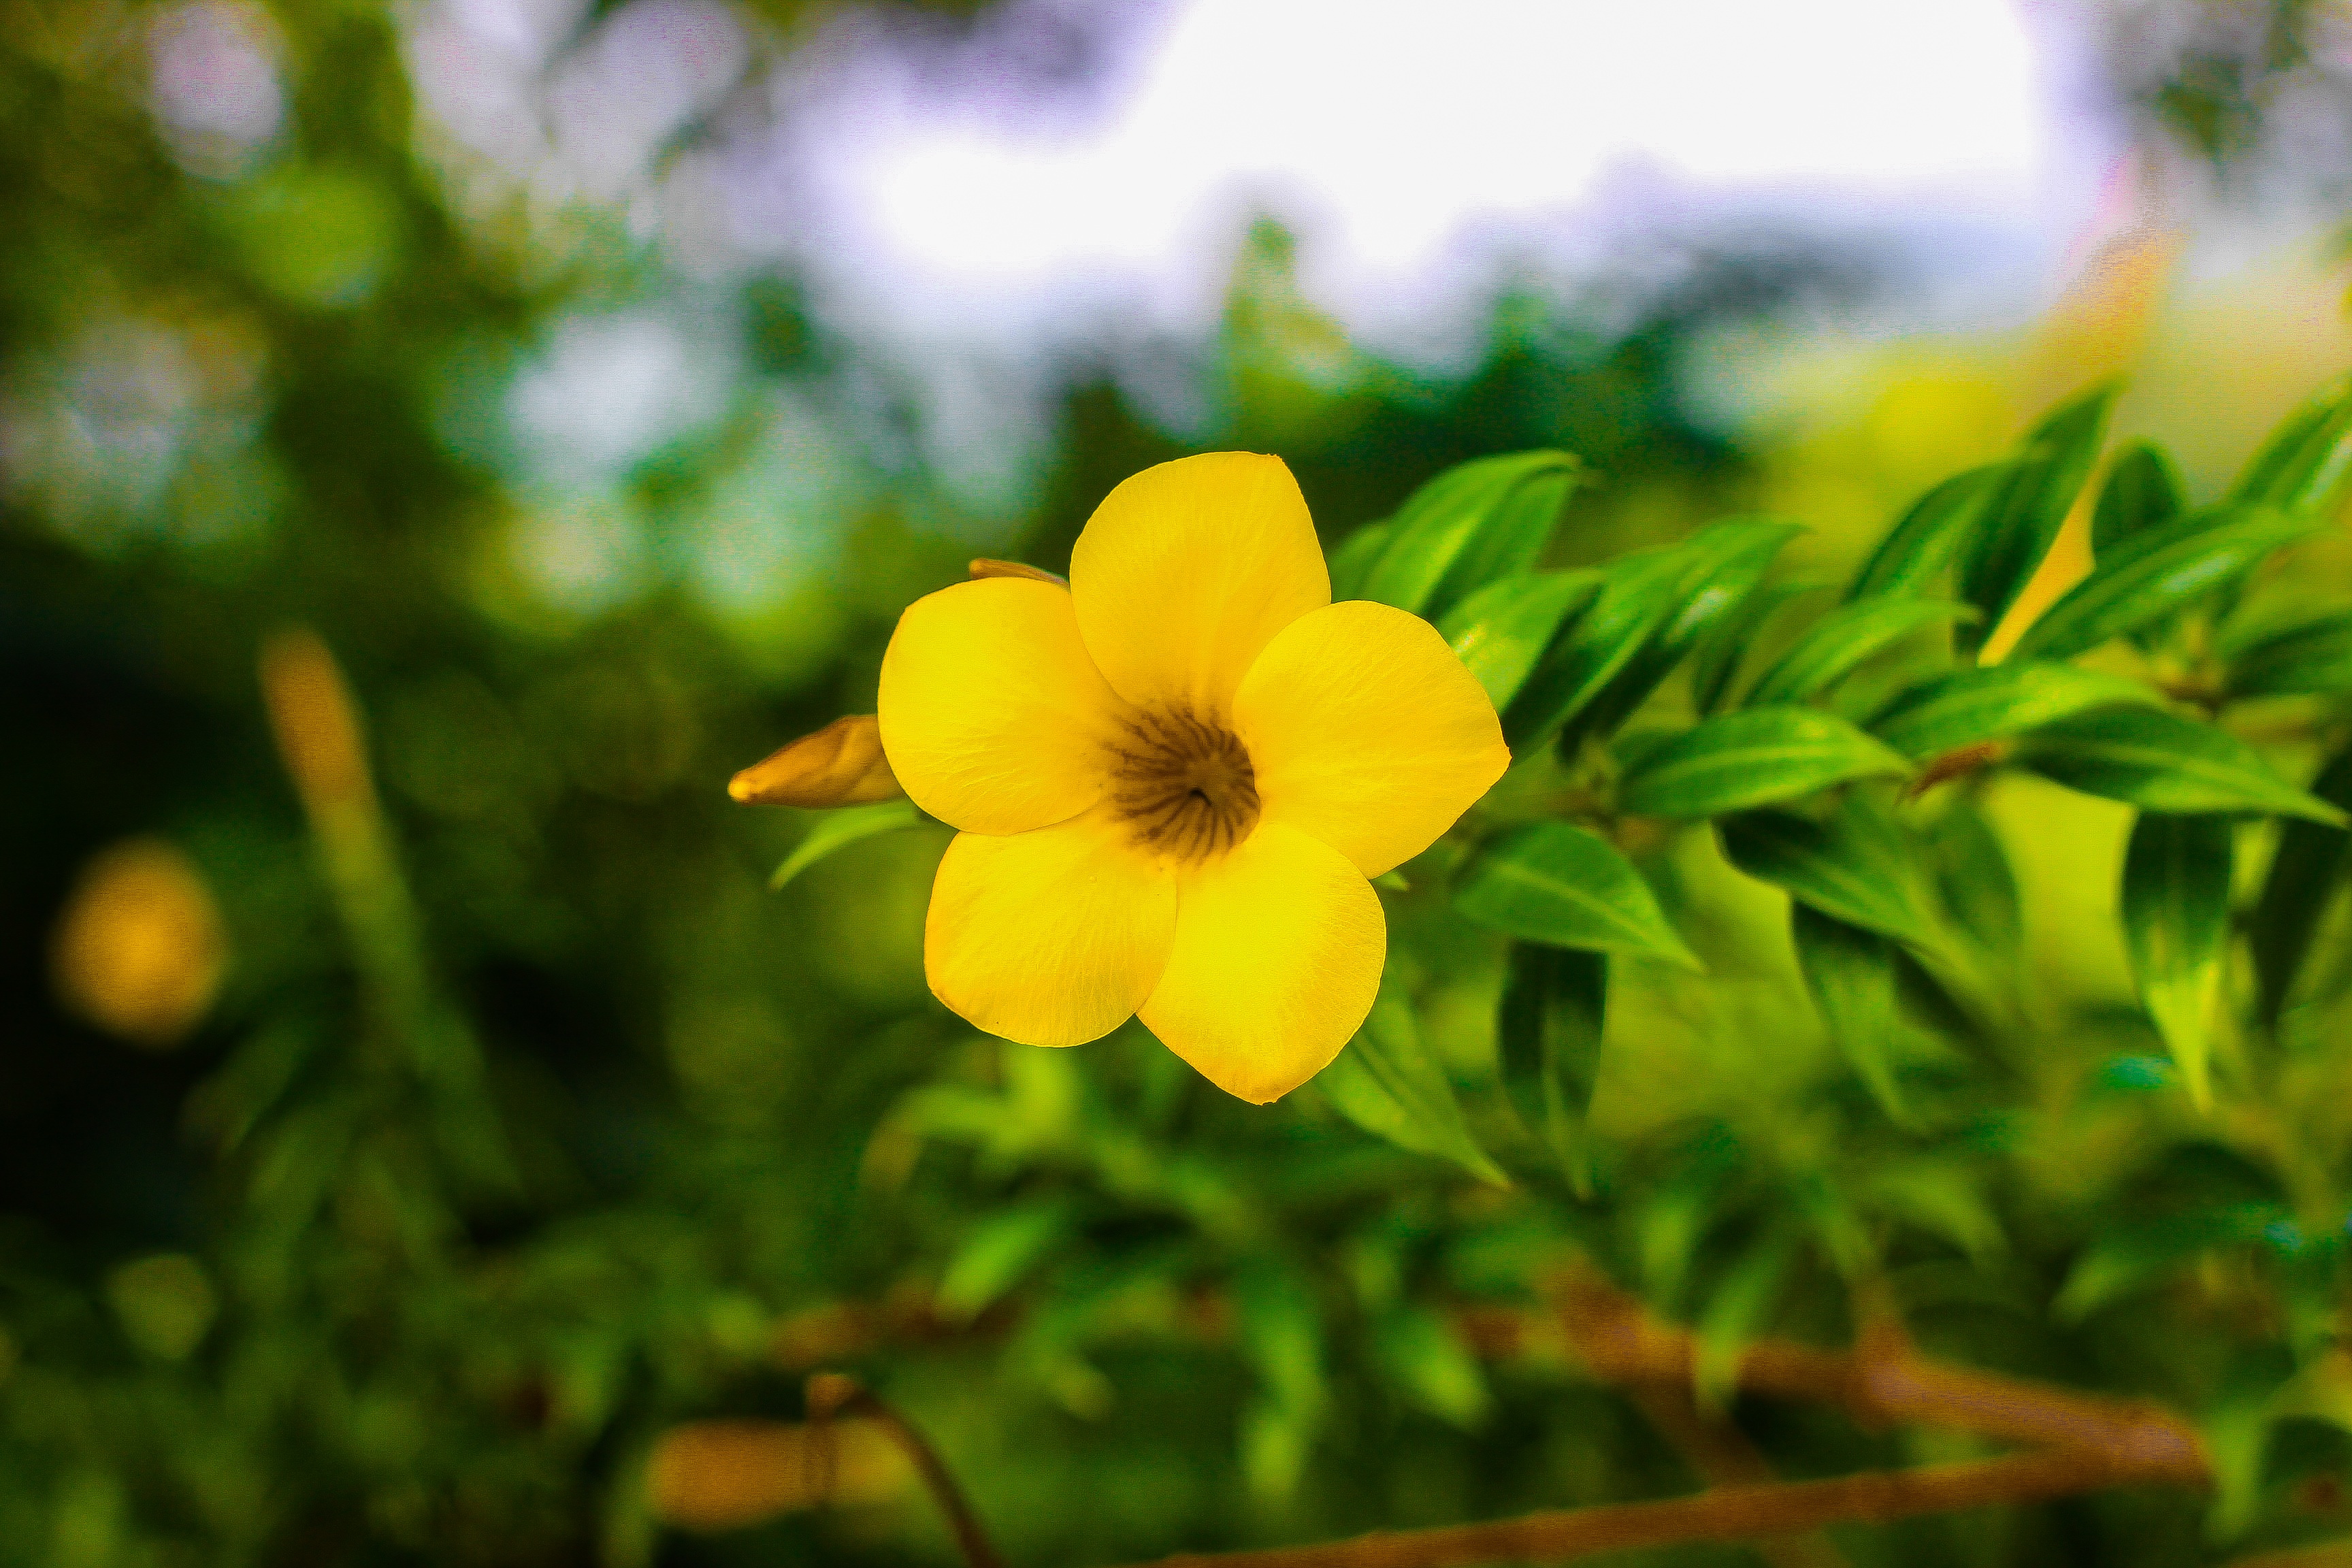
nature, grass, blossom, plant, meadow, sunlight, leaf, flower, petal, bouquet, green, botany, yellow, garden, pink, flora, red rose, plants, flower arrangement, wildflower, flowers, roses, violet, rosa, trim, macro photography, pink roses, flowering plant, table topper, they jaron with flowers, land plant